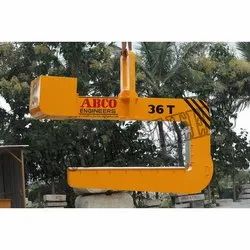
Label: 36_Ton_Balance_C-Hook